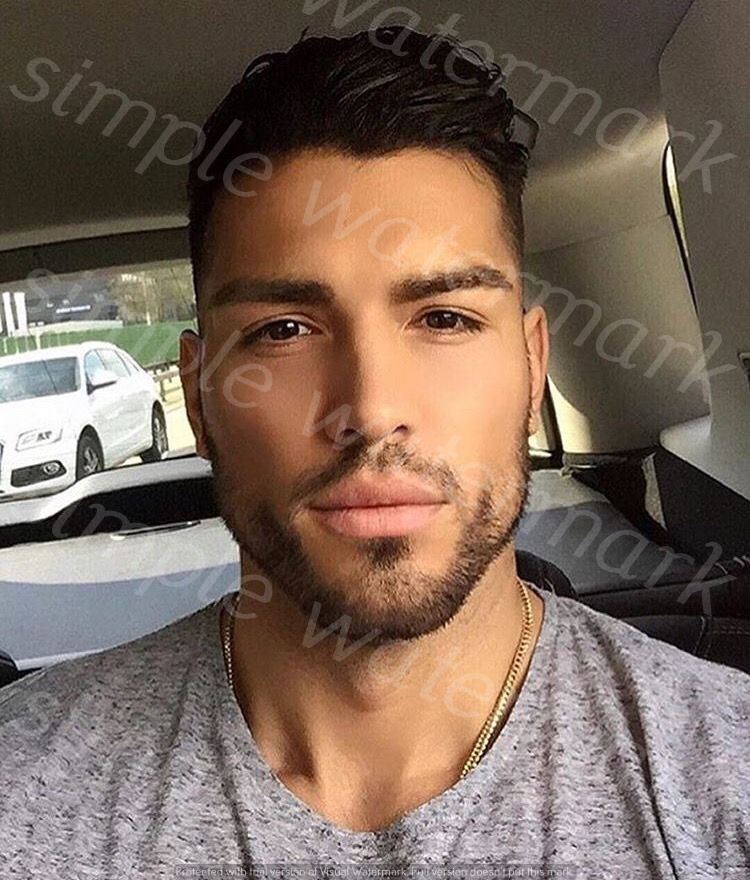
Label: Watermark